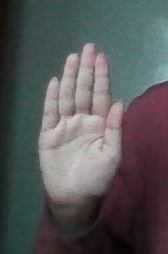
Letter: seen